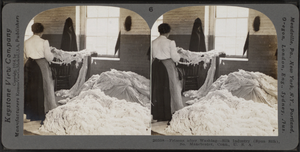
On nomme schappe le produit obtenu après travail des déchets de soie auxquels le traitement habituel pour obtenir des fils de soie ne peut s'appliquer.